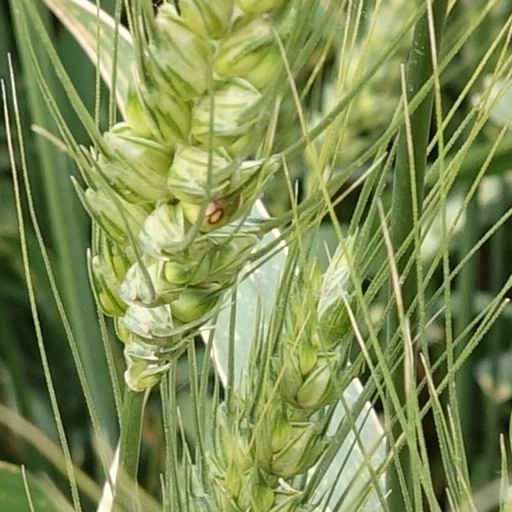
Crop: wheat